Samsung Galaxy S4 Zoom

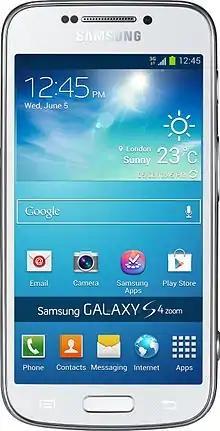
Samsung Galaxy S4 Zoom

The Samsung Galaxy S4 Zoom is a phone with camera hybrid with a 10x optical zoom (24–240 mm 35 mm equivalent) with f/3.1-6.3 lens with built-in optical image stabilizer and a standard xenon flash. It was introduced in July 2013.